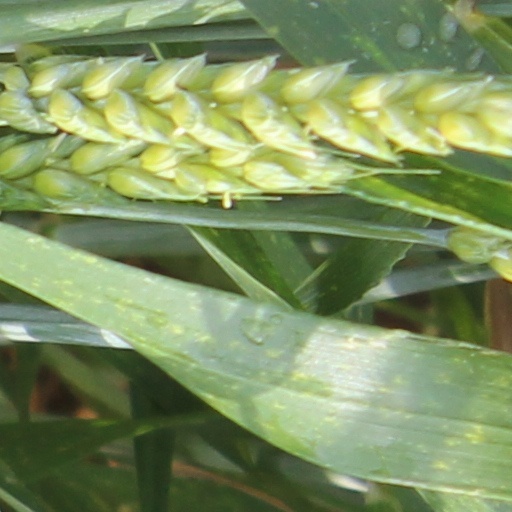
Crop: wheat